Magicana

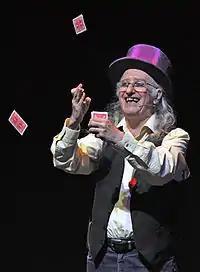
Juan Tamariz performing at the Panasonic Theatre in Toronto as part of the "Masters of Magic" series of Luminato, June 2010

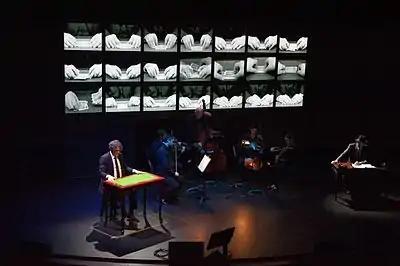
Card Table Artifice presented at the Jane Mallet Theatre in Toronto as part of the "Transgressive Magic" series of Luminato, June 2014

Online exhibitions on magic and great magicians of yesteryear, developed, hosted and maintained by Magicana include: